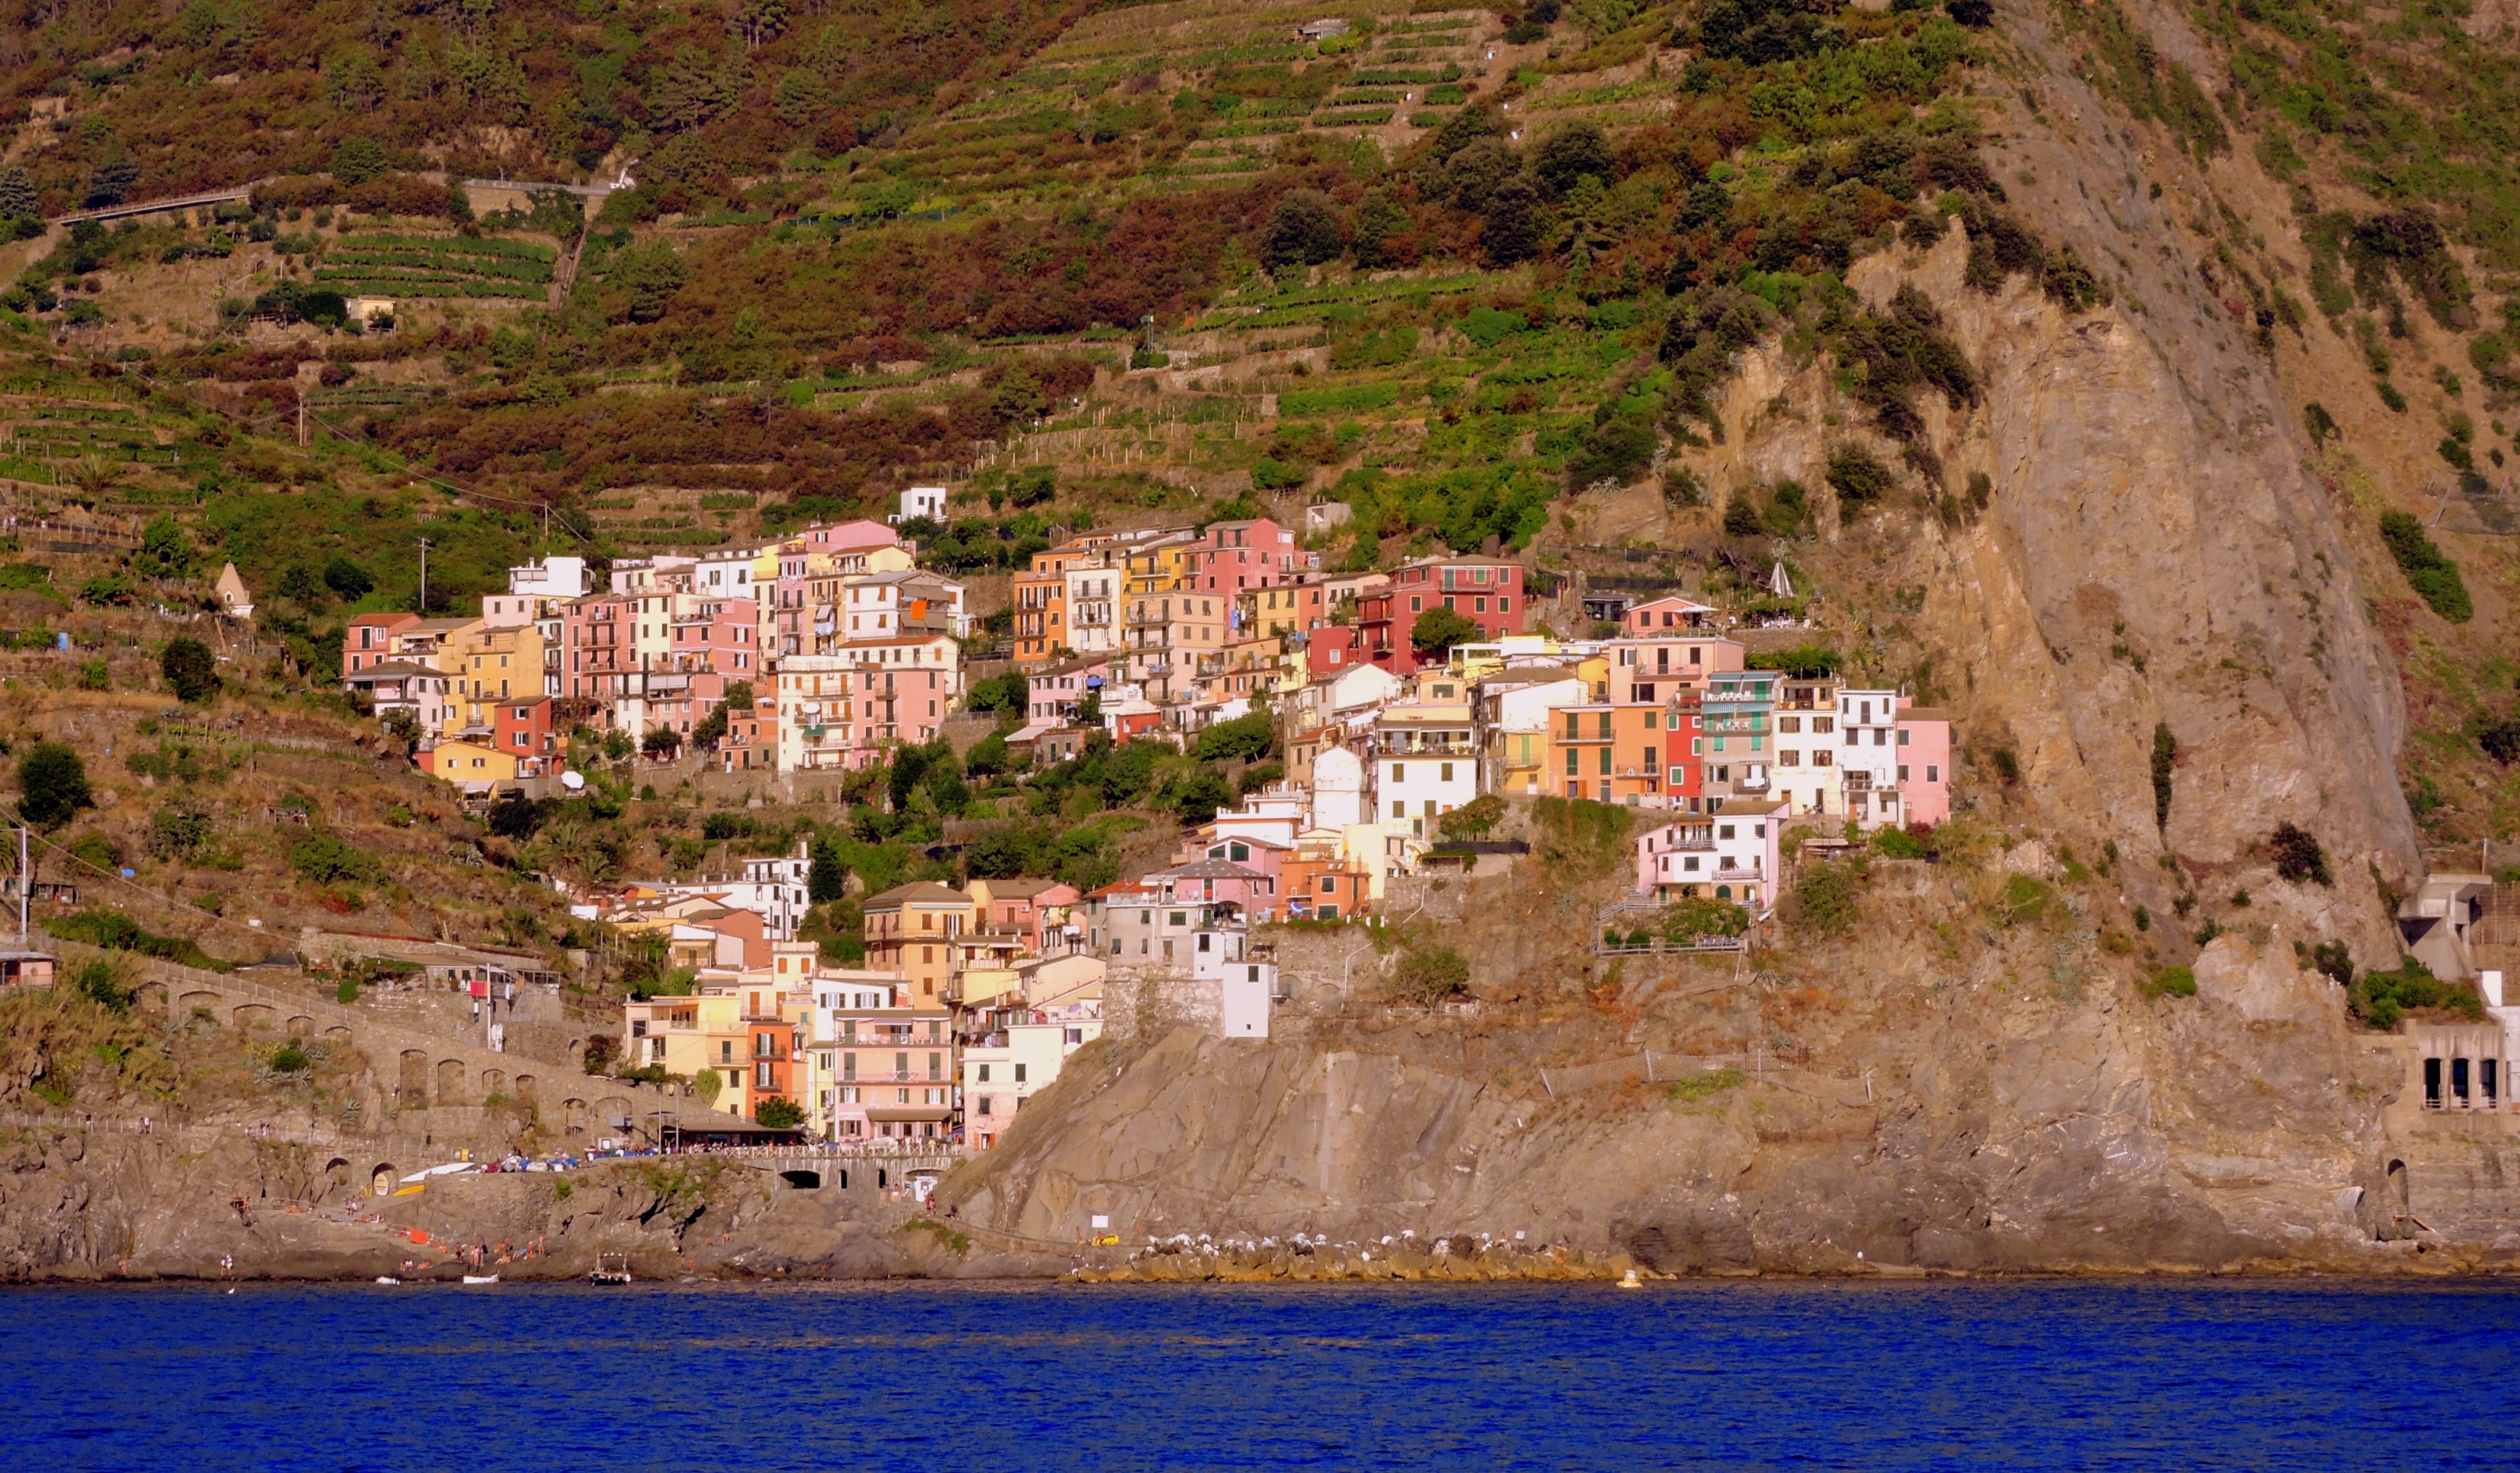
sea, coast, water, rock, mountain, town, river, village, cliff, italy, fjord, colorful, terrain, colors, manarola, houses, wadi, liguria, landform, cinque terre